Langdon Bay (Kent)

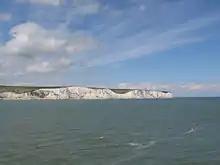
Langdon Cliffs to South Foreland Lighthouse

Langdon Bay is a bay in east Kent, England. It is two miles east of the town of Dover, and is named after the nearby villages of Langdon, East Langdon and West Langdon. The cliffs around it are known as the Langdon Cliffs. A prominent zig-zag path down the cliff-face is visible from the sea and connects with the National Trust path by means of a step ladder. An additional means of exit from the beach being a return on foot to St Margaret's Bay. At the far western end is a restricted area of the Port of Dover, and occasionally walkers will be escorted out by the Dover Port Police.